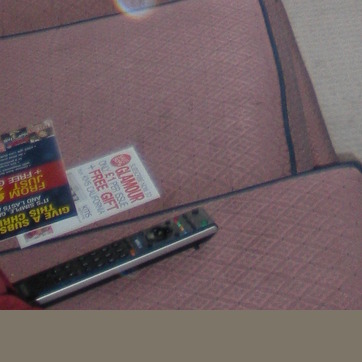
Material: fabric